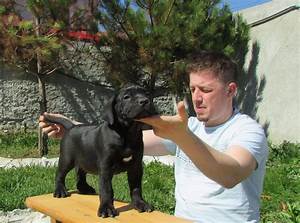
Label: dog